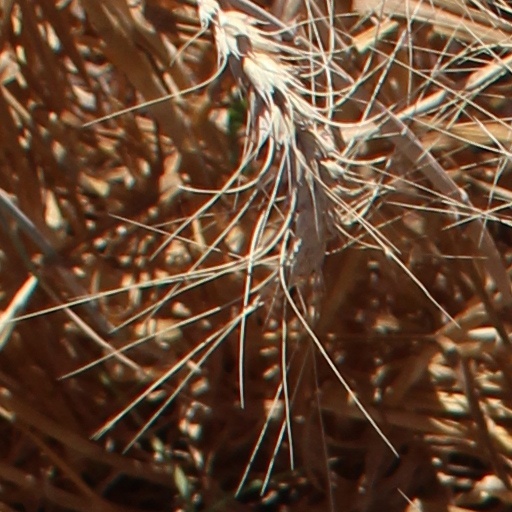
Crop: wheat